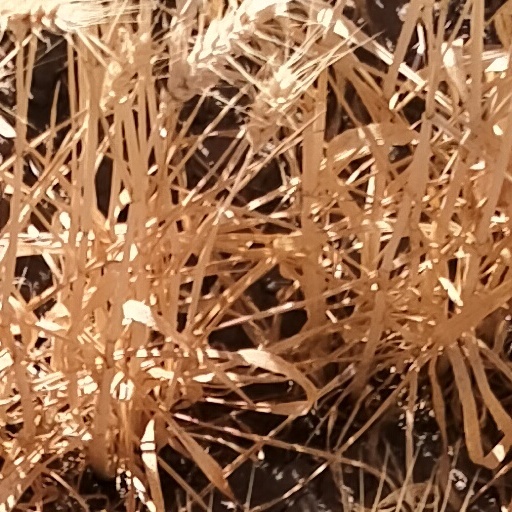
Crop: wheat